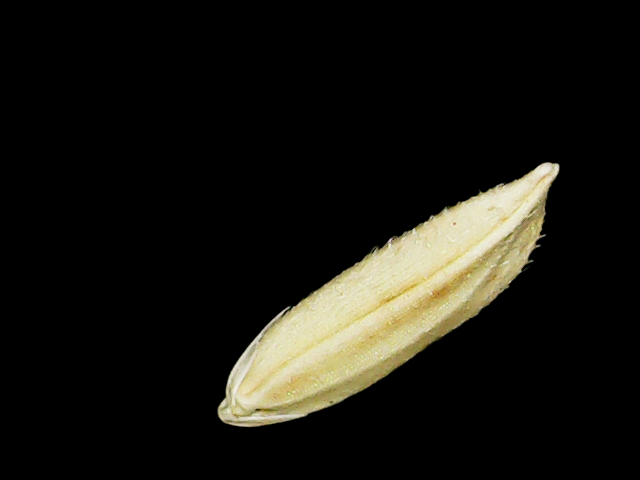
Rice variety: Binadhan07